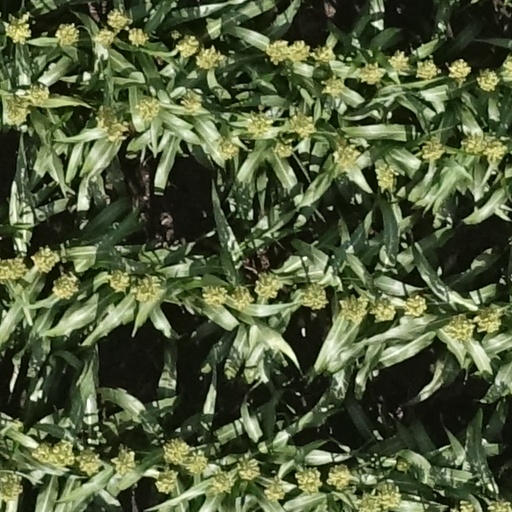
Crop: sorghum